William Jackson Barry

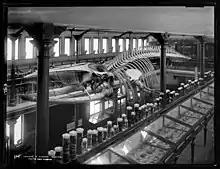
Fin whale collected by Captain William Jackson Barry, displayed in Otago Museum

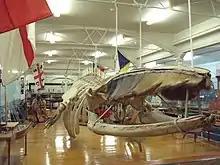
Fin whale Otago Museum 2010

William Jackson Barry (1819 – 23 April 1907) was a New Zealand adventurer and writer. He was born in Melbourn, Cambridgeshire, England on 1819, and between 1866 and 1868 was Mayor of Cromwell.